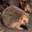
Label: porcupine